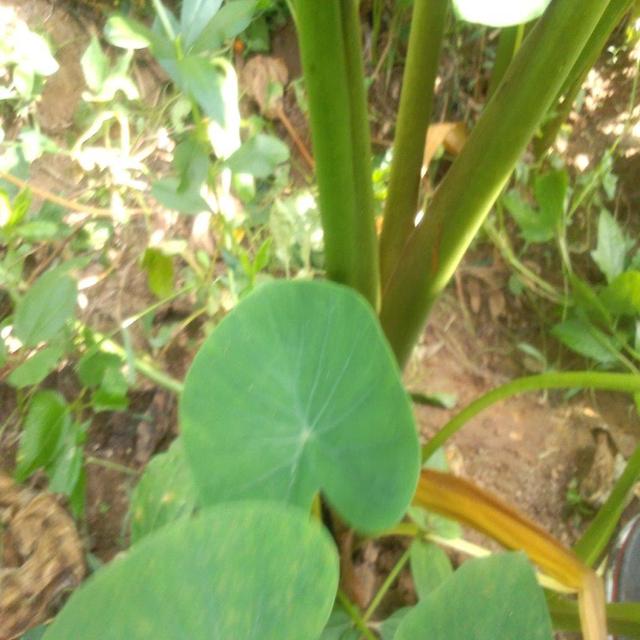
Label: Healthy